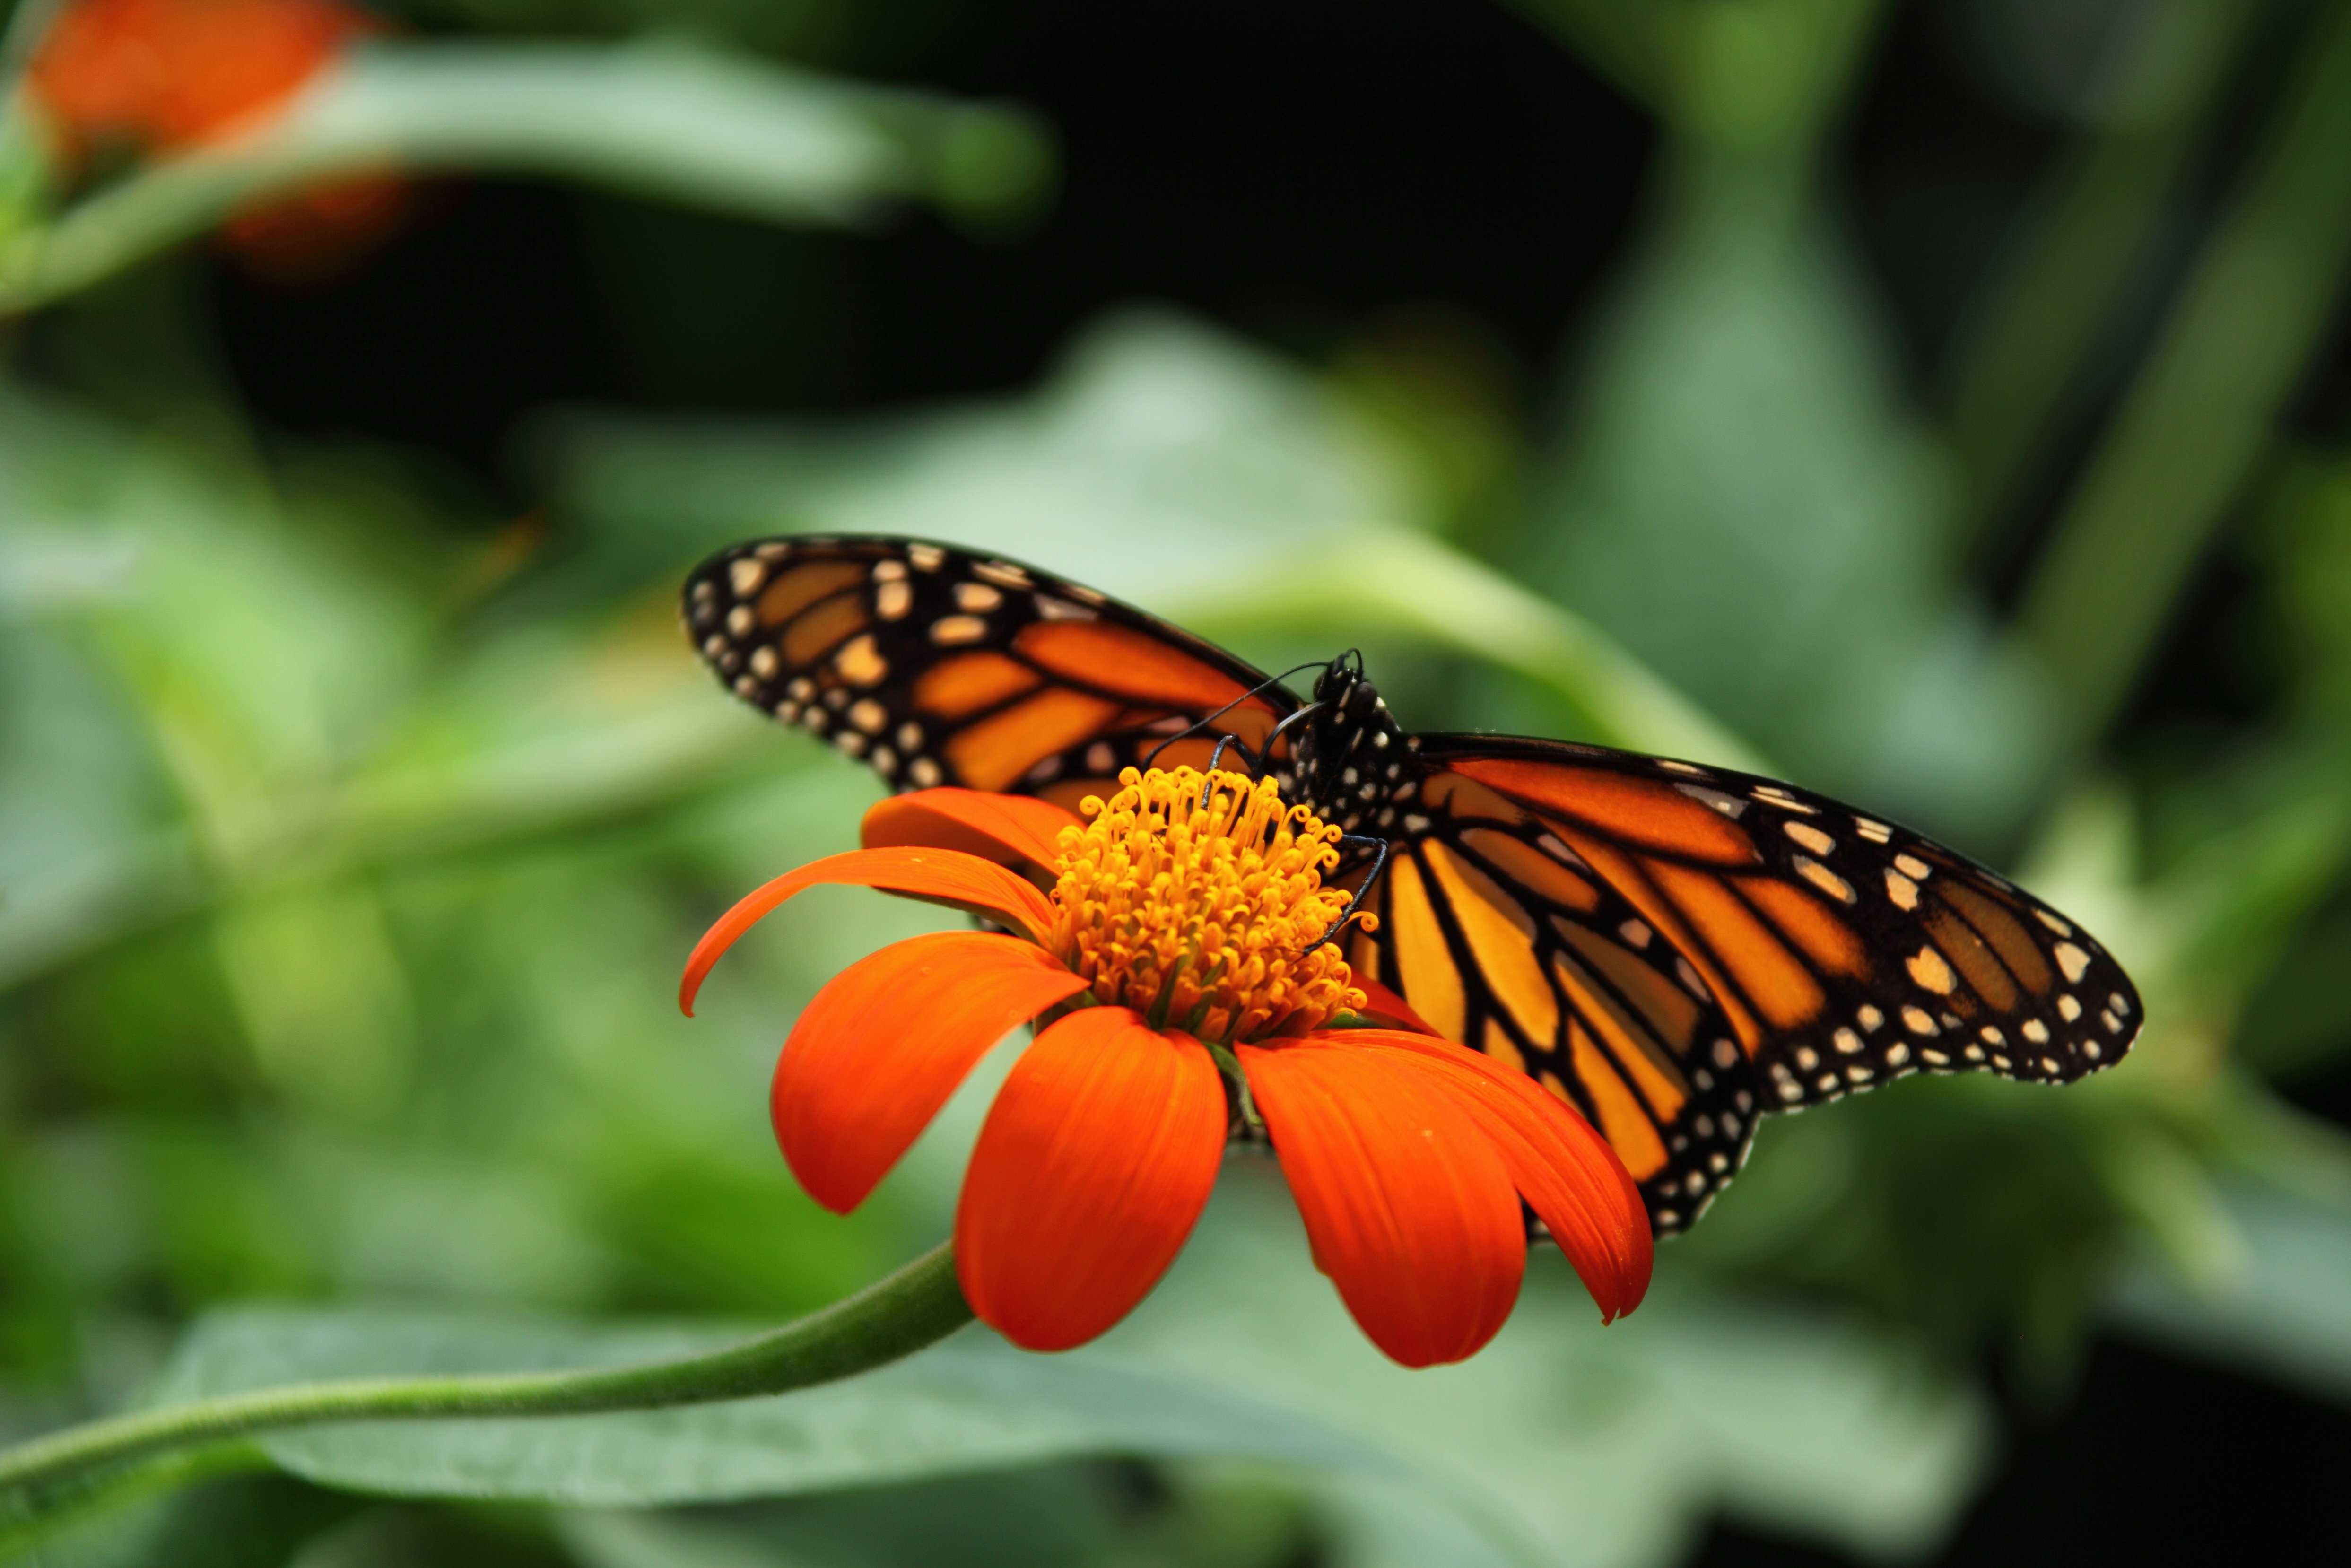
nature, wing, photography, flower, petal, animal, fly, wildlife, orange, green, red, insect, macro, botany, butterfly, colorful, flora, fauna, invertebrate, monarch, close up, monarch butterfly, petals, beautiful, nectar, macro photography, arthropod, pollinator, moths and butterflies, lycaenid